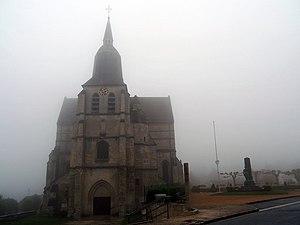
Église Saint-Gobain de Saint-Gobain (classée, 4 mai 1921) This building is indexed in the Base Mérimée, a database of architectural heritage maintained by the French Ministry of Culture,
L'église Saint-Gobain est une église située à Saint-Gobain, en France.
Saint-Gobain est une commune française située dans le département de l'Aisne, en région Hauts-de-France.
Cet article recense les monuments historiques du nord de l'Aisne, en France.